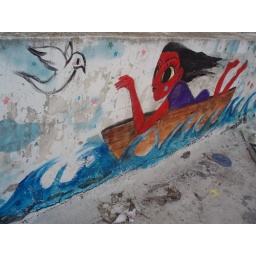
roof - red girl in boat